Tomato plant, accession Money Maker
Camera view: tilt-top (135 deg); turntable rotation: 90 degrees
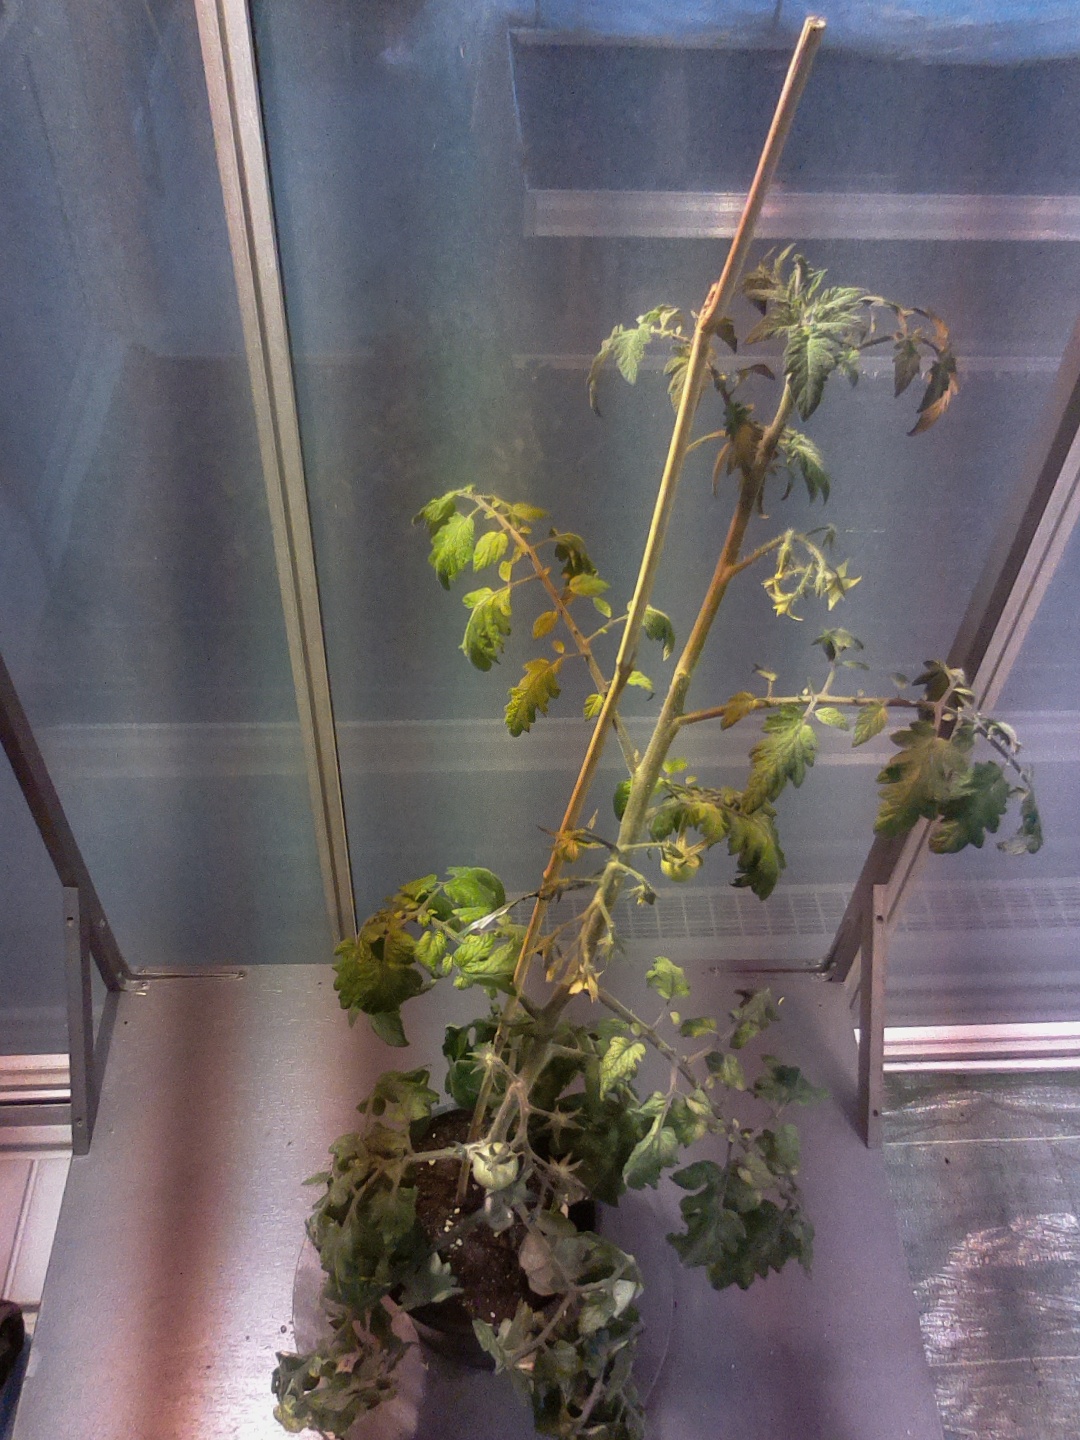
BBCH growth stage 73: 30%-40% of final fruit size